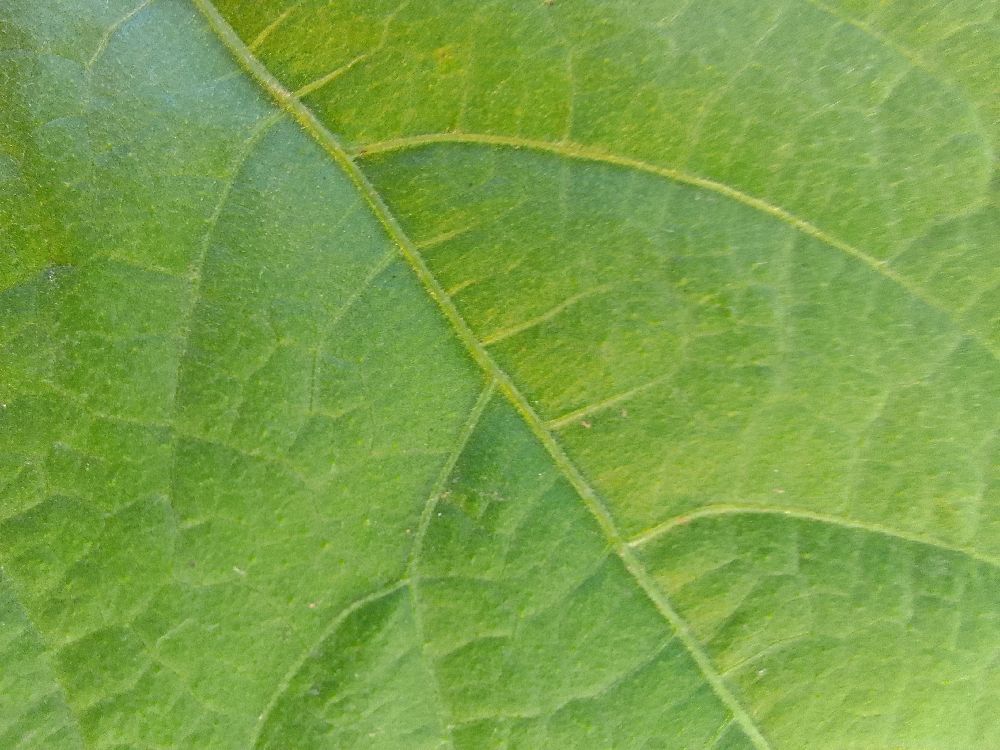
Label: healthy